Stephen Dorff

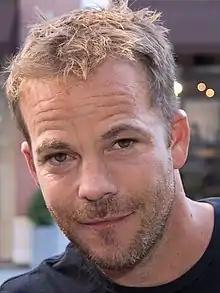
Dorff in 2012

Stephen Hartley Dorff Jr. (born July 29, 1973) is an American actor. Starting his film career as a child appearing in the cult horror film "The Gate" (1987), Dorff first rose to prominence playing Peter Philip Kennith Keith (nicknamed "PK") in "The Power of One" (1992) and later as Stuart Sutcliffe in "Backbeat" (1994) and then gained further mainstream attention for portraying Deacon Frost in "Blade" (1998). Other notable lead roles include the titular character in John Waters' "Cecil B. DeMented" (2000) and Johnny Marco in Sofia Coppola's "Somewhere" (2010).